Albruna

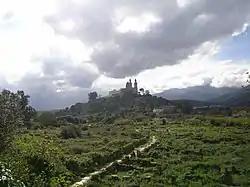
Hippo Regius

Reichert has studied the name "Guiliaruna", which appears as the name of a female Christian priest among the Germanic Vandals in Hippo Regius in North Africa, and he argues that "Albruna" can not be dismissed. He comments that it can hardly be a coincidence that a priestess is attested with a name having the second element -"runa", from Proto-Germanic *"", and it is probably not the name she was given at birth, but an epithet meaning 'priestess'. The first letters "Gu"- is a common representation of Germanic "w"-. There appears to be three early Germanic professional epithets for seeresses that have come down to us. Veleda had an epithet that was probably Germanic, as evidenced by the long "ae", and related to a Celtic word, the second is "Waluburg" 'magic staff' and the third is probably Albruna. Guiliaruna can not have received a name meaning 'seeress' from Christian traditions, and so it must be based on Germanic lore, and there are other examples of elements from Germanic paganism that have influenced Christian terminology. He concludes that Lena Peterson may be right in calling "Albruna" a "ghost name", but the existence of "Guiliaruna" makes it less so.